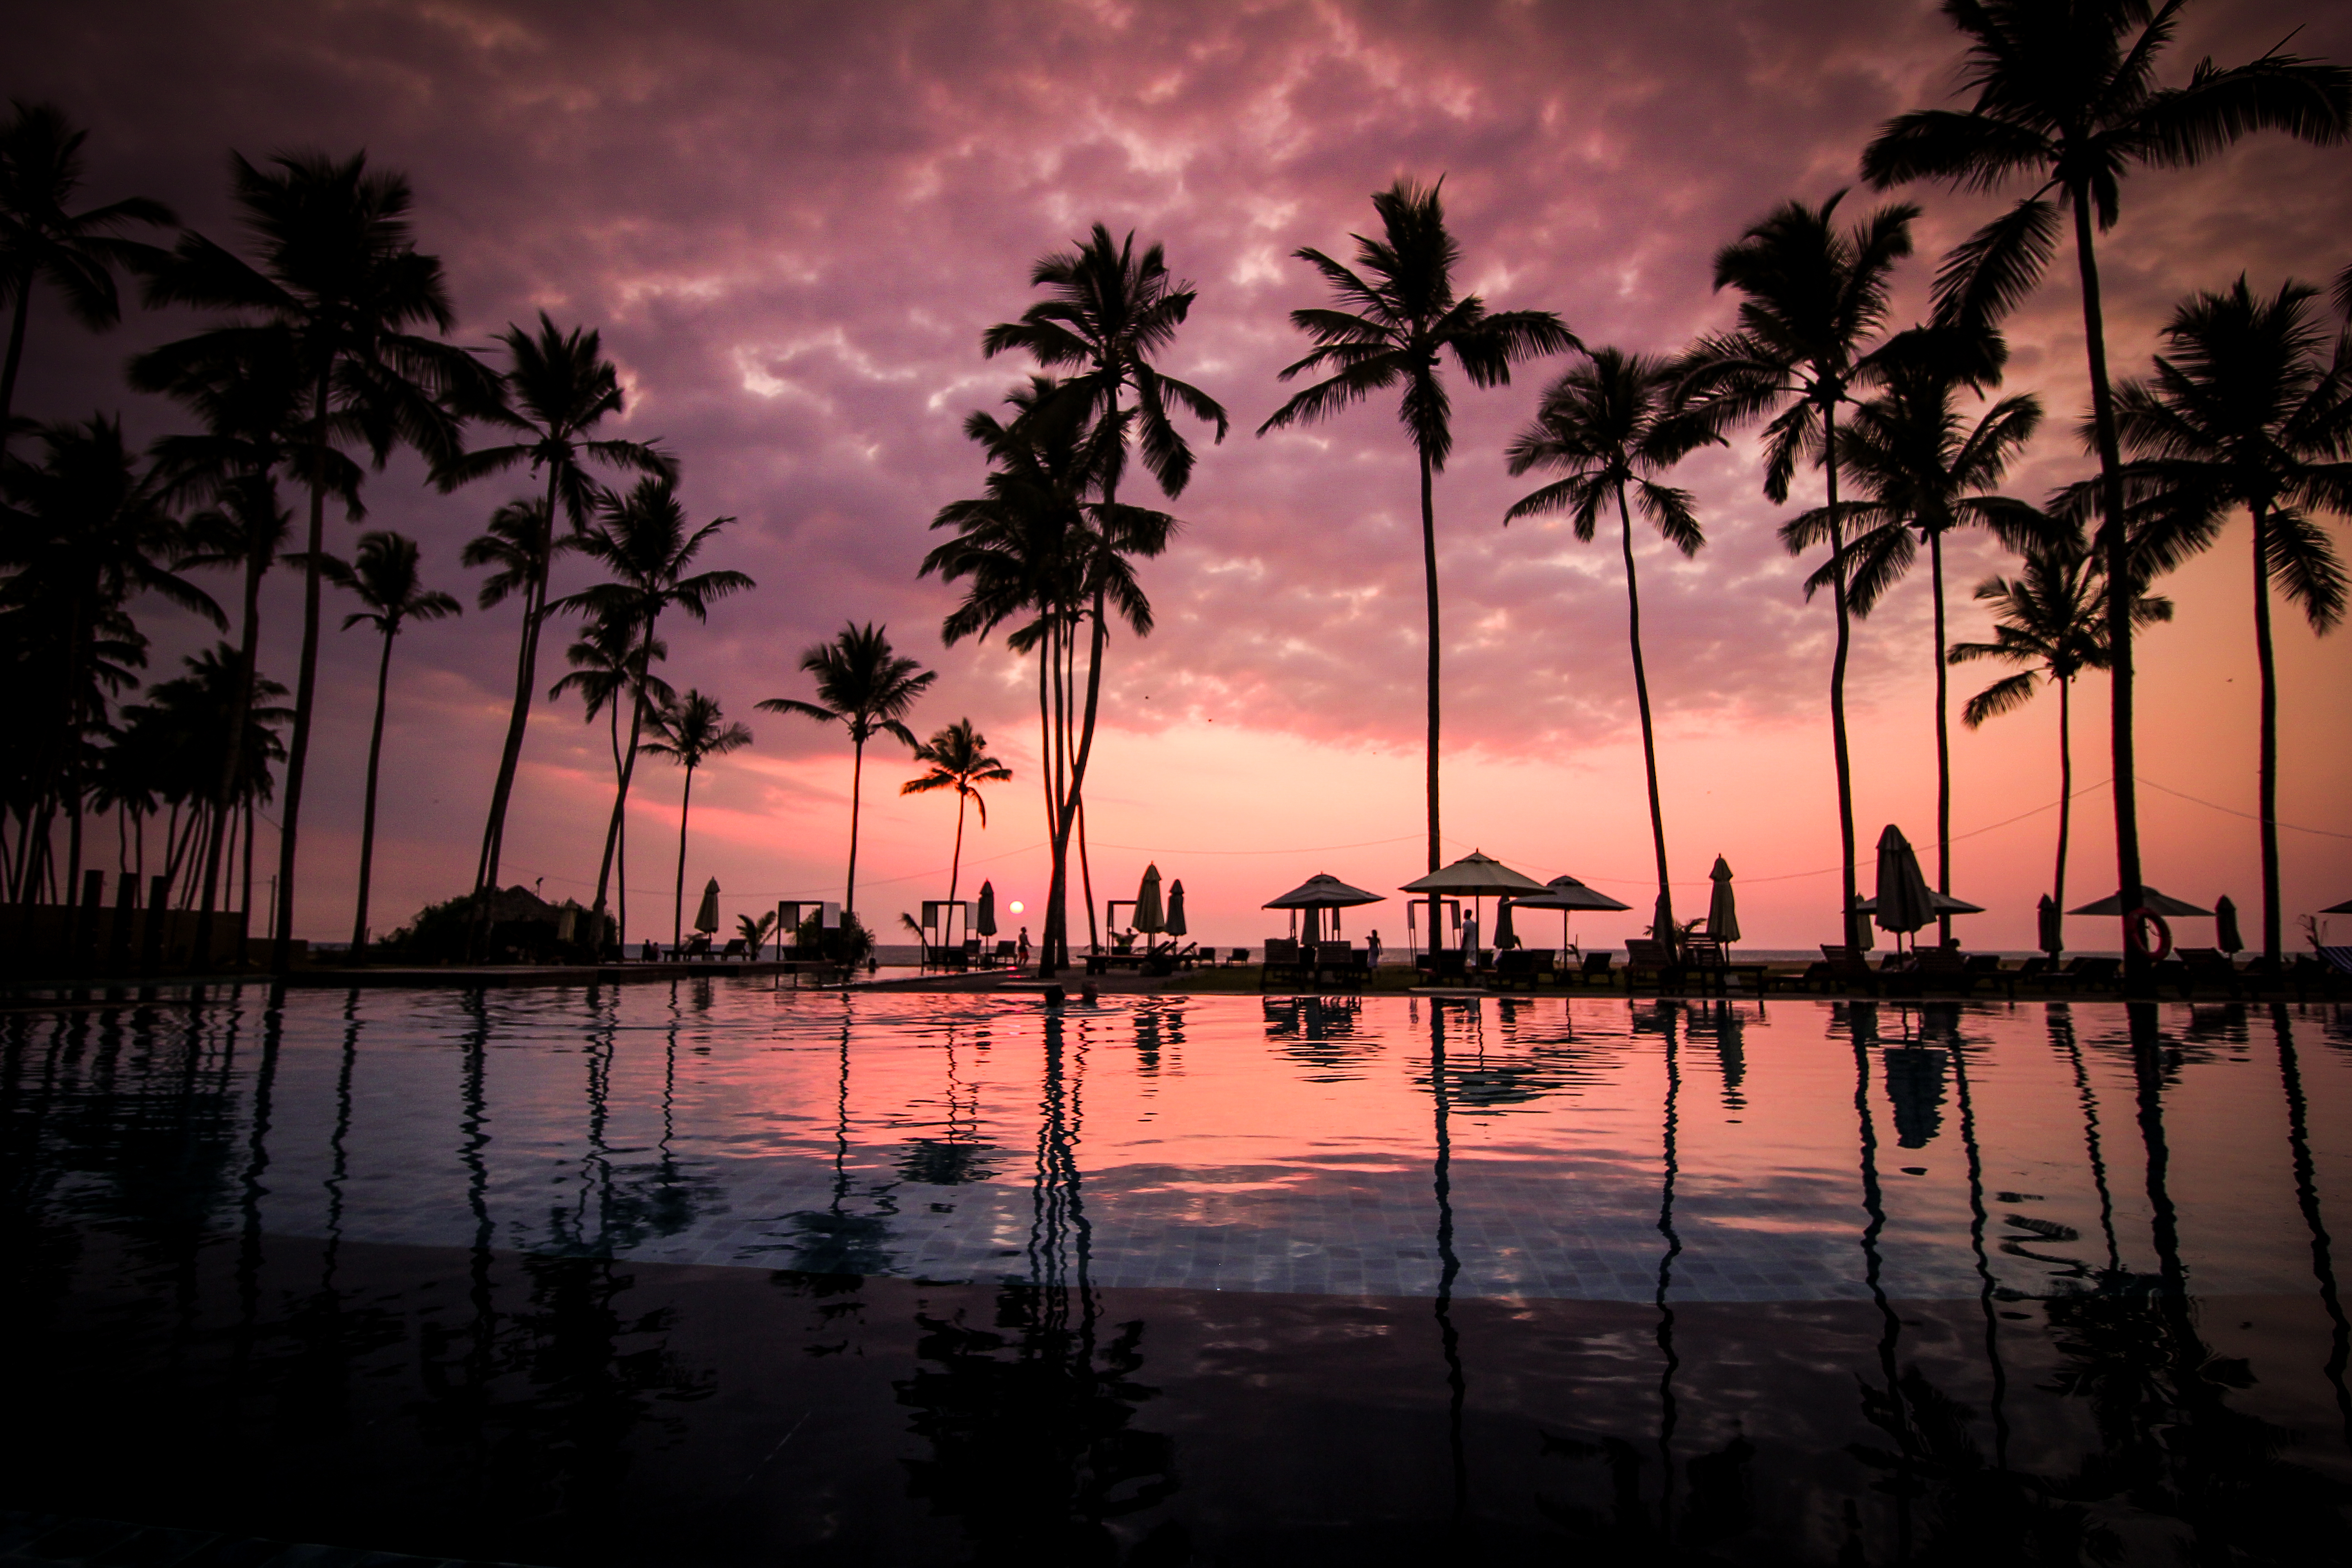
beach, sea, tree, water, nature, cloud, sky, sunrise, sunset, sunlight, morning, dawn, vacation, pool, dusk, evening, reflection, paradise, swimming pool, island, clouds, dream, hotel, resort, umbrellas, dreamy, oasis, afterglow, red sky, arecales